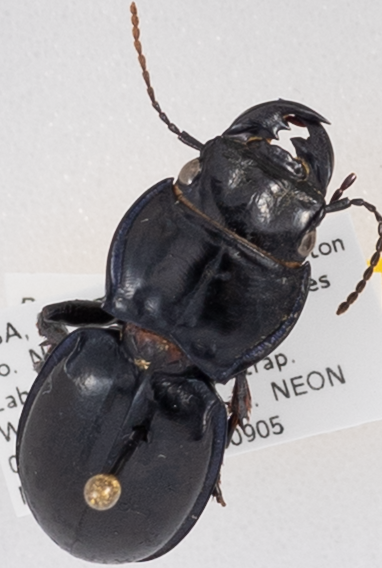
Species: Pasimachus elongatus
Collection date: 2023-09-05
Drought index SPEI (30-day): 0.696
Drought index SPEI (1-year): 0.824
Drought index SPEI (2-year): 0.824